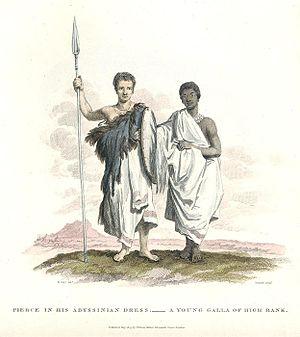
Nathaniel Pearce, est un explorateur et aventurier britannique.